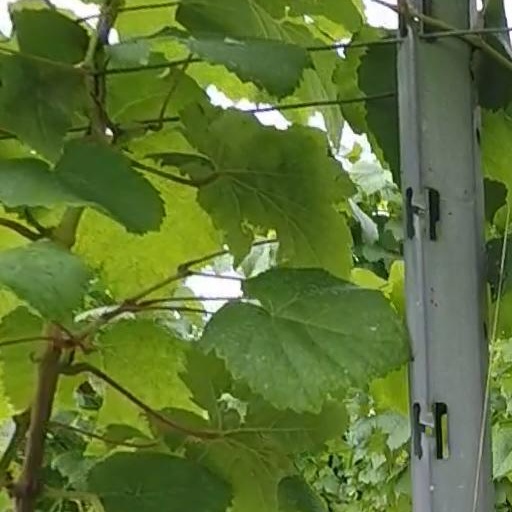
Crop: grape